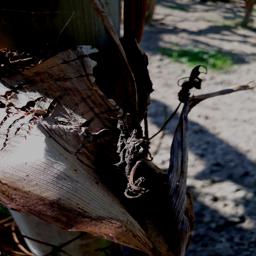
Label: BACTERIAL SOFT ROT